Akihabara Trilogy

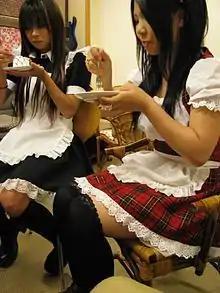
Real-life shops like the pictured maid café inspired the films.

The is a series of films set in Akihabara, Tokyo, Japan. The plots of the films revolve around the cosplay and otaku subcultures associated to the location, with themes such as maid cafés and collectible action figures.